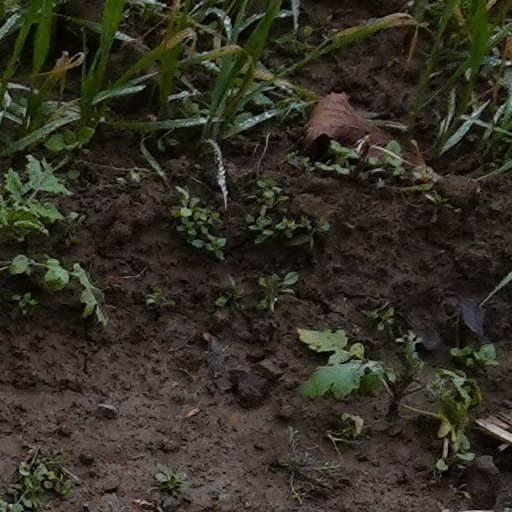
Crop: wheat